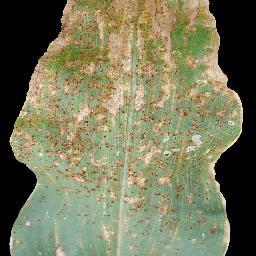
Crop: corn
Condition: (maize)_common_rust